The White Doe

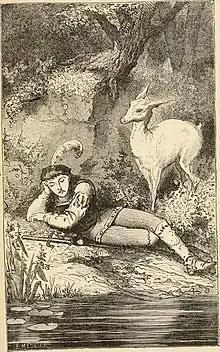
The enchanted doe approaches the prince, asleep by the stream. Illustration from a 1908 publication.

Hearing that the prince was dying for love of her, Desirée proposed that she travel by closed carriage, and open it for food only at night. When this was put into effect, the mother of a jealous lady-in-waiting, persuaded by her daughter, cut open the coach and let light on the princess. She instantly turned into a white doe and bounded off. The fairy of the spring created a thunderstorm that frightened off the servants. A faithful lady-in-waiting chased the doe, and the jealous one disguised herself as the princess and went on. She pleaded the thunderstorm for her condition, but her ugliness astounded the prince. He left the palace rather than endure such a marriage, and went to the forest with only the ambassador.